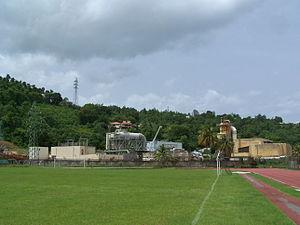
La Guadeloupe fait partie des zones insulaires non interconnectées au réseau électrique métropolitain français qui disposent d’une législation spécifique concernant la production et la distribution d’électricité. Étant électriquement isolées, les zones insulaires doivent produire elles-mêmes l’énergie qu’elles consomment.
Le secteur de l'électricité en France était le dixième producteur mondial d'électricité en 2017 ; sa production nette s'est élevée à 537,7 TWh en 2019.
La Guadeloupe, en créole guadeloupéen : Gwadloup, et en langues amérindiennes : Karukera, est une île française de l'archipel des Antilles, en réalité un archipel composé de deux parties principales : la Grande-Terre à l'est et la Basse-Terre à l'ouest, séparées par un bras de mer « la Rivière-Salée ». La Guadeloupe est aussi par extension administrative un département français, une région mono-départementale de l'Outre-mer français et une région ultrapériphérique européenne, située dans les Caraïbes ; son code départemental officiel est le « 971 ». Elle est membre de l’OECS.
Bouillante est une commune française, située dans le DOM-ROM archipel de Guadeloupe. La commune est notable en raison de la réserve Cousteau à Malendure et de la centrale géothermique de Bouillante qui est l'une des deux centrales géothermiques de France.